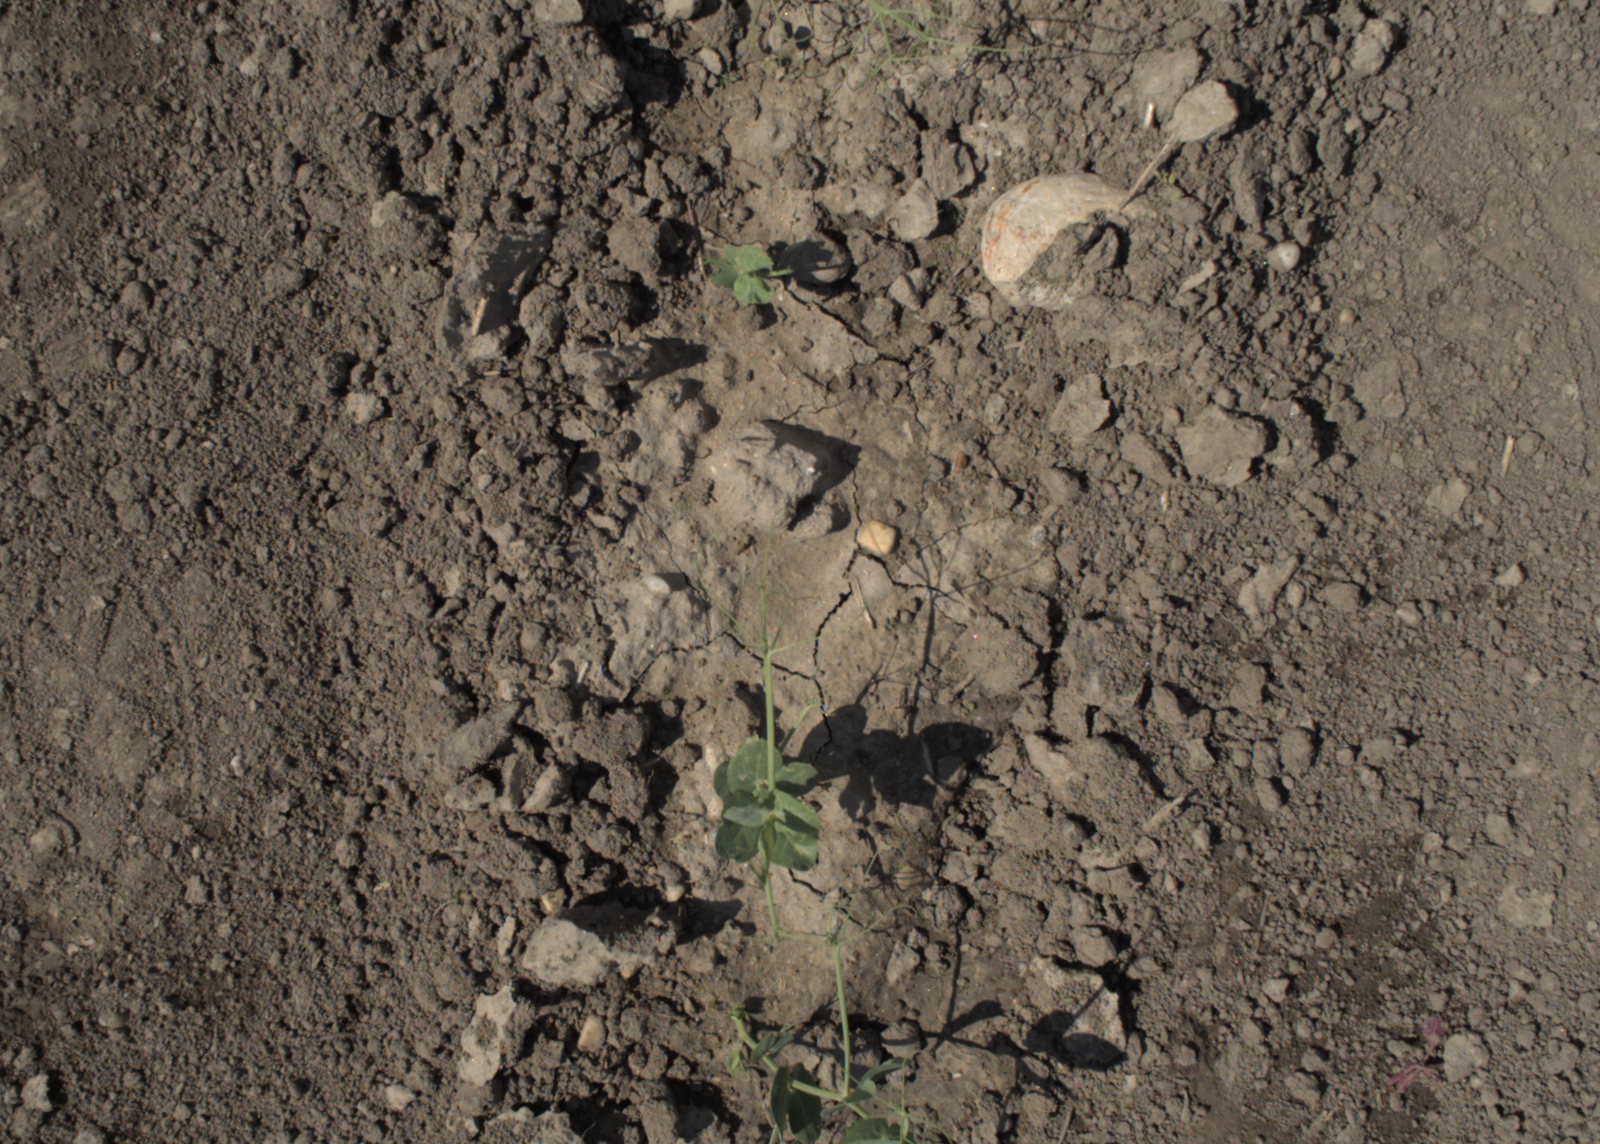
Capture date: 28.05.2021 10:27:19
Weather: mixed
Wind: medium
Seeding date: 27.04.2021
Plant canopy height (mm): 1018